Transport in Jersey

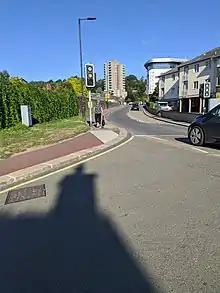
La Route du Fort in St Helier is the main route to the east of the island

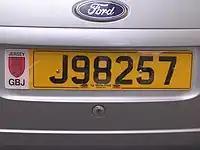

Vehicles in Jersey drive on the left side of the road. The island has a default speed limit of 40 miles per hour (64 km/h) with slower limits on certain stretches of road, such as 20/30 mph (32/48 km/h) in built up areas and 15 mph (24 km/h) on roads designated as "green lanes".